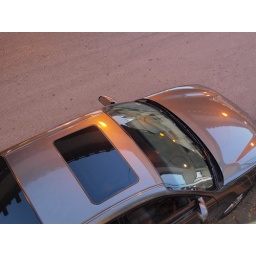
car under sunset street light